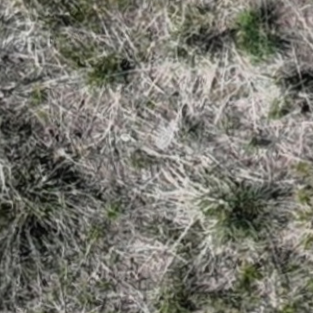
Month: may